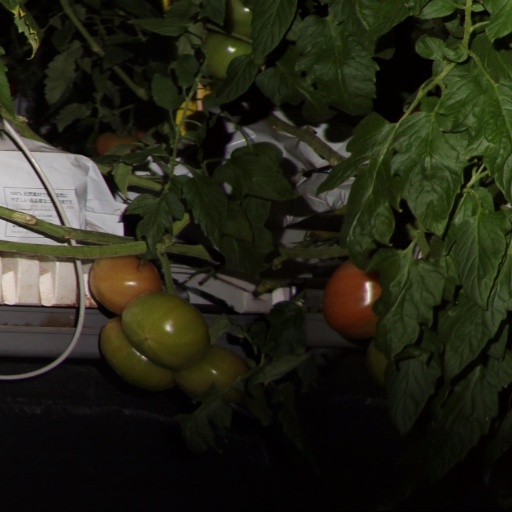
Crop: tomato